Bonifacio Drive

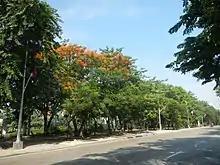

Bonifacio Drive is a road running approximately in a north-south direction between Intramuros and the Port Area in Manila, Philippines. The boulevard is also designated as Radial Road 1 (R-1) of Manila's arterial road network, National Route 120 (N120) of the Philippine highway network, and an auxiliary route of Asian Highway 26 (AH26).